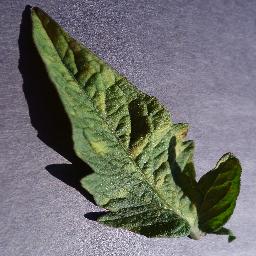
Label: Tomato___Leaf_Mold